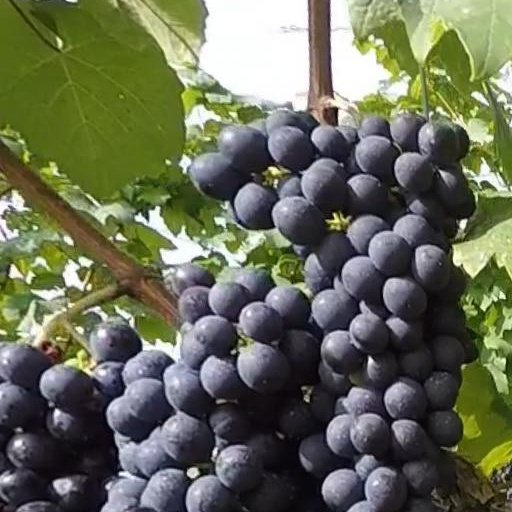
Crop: grape